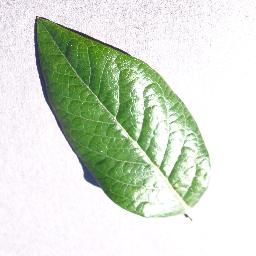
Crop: blueberry
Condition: healthy